Richard Mottram

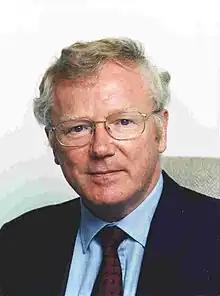
Official portrait,

Sir Richard Clive Mottram (born 23 April 1946) is a former British civil servant, who retired in 2007 from his most recent senior post as Permanent Secretary, Intelligence, Security and Resilience in the Cabinet Office.